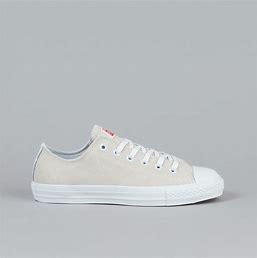
Brand: Converse
Model: Ctas Ox